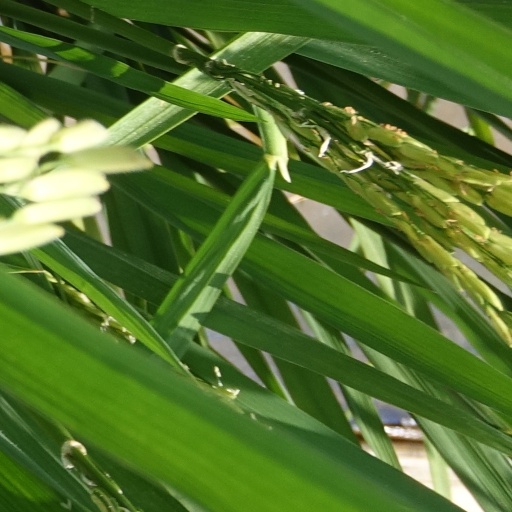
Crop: rice